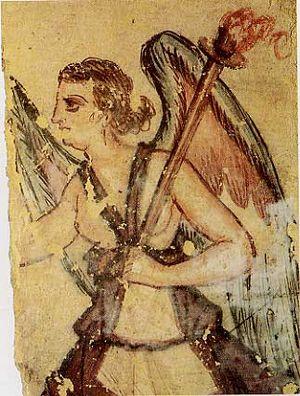
Le psychopompe étrusque Vanth, fresque du tombeau des Anina, Tarquinia.
L'ange dans l'art veut recenser les origines et les différentes variantes de l'utilisation de la représentation de la figure tutélaire de l'ange dans les arts figuratifs en particulier l'art chrétien dans ses différentes formes d'expression : les tableaux retables, les fresques, les sculptures, les vitraux, les mosaïques.
Vanth, dans la mythologie étrusque, est la messagère de mort, c'est une déesse chtonienne, qui habite le monde souterrain.